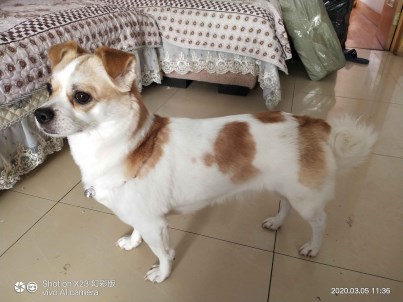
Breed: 3336-n000121-chinese_rural_dog